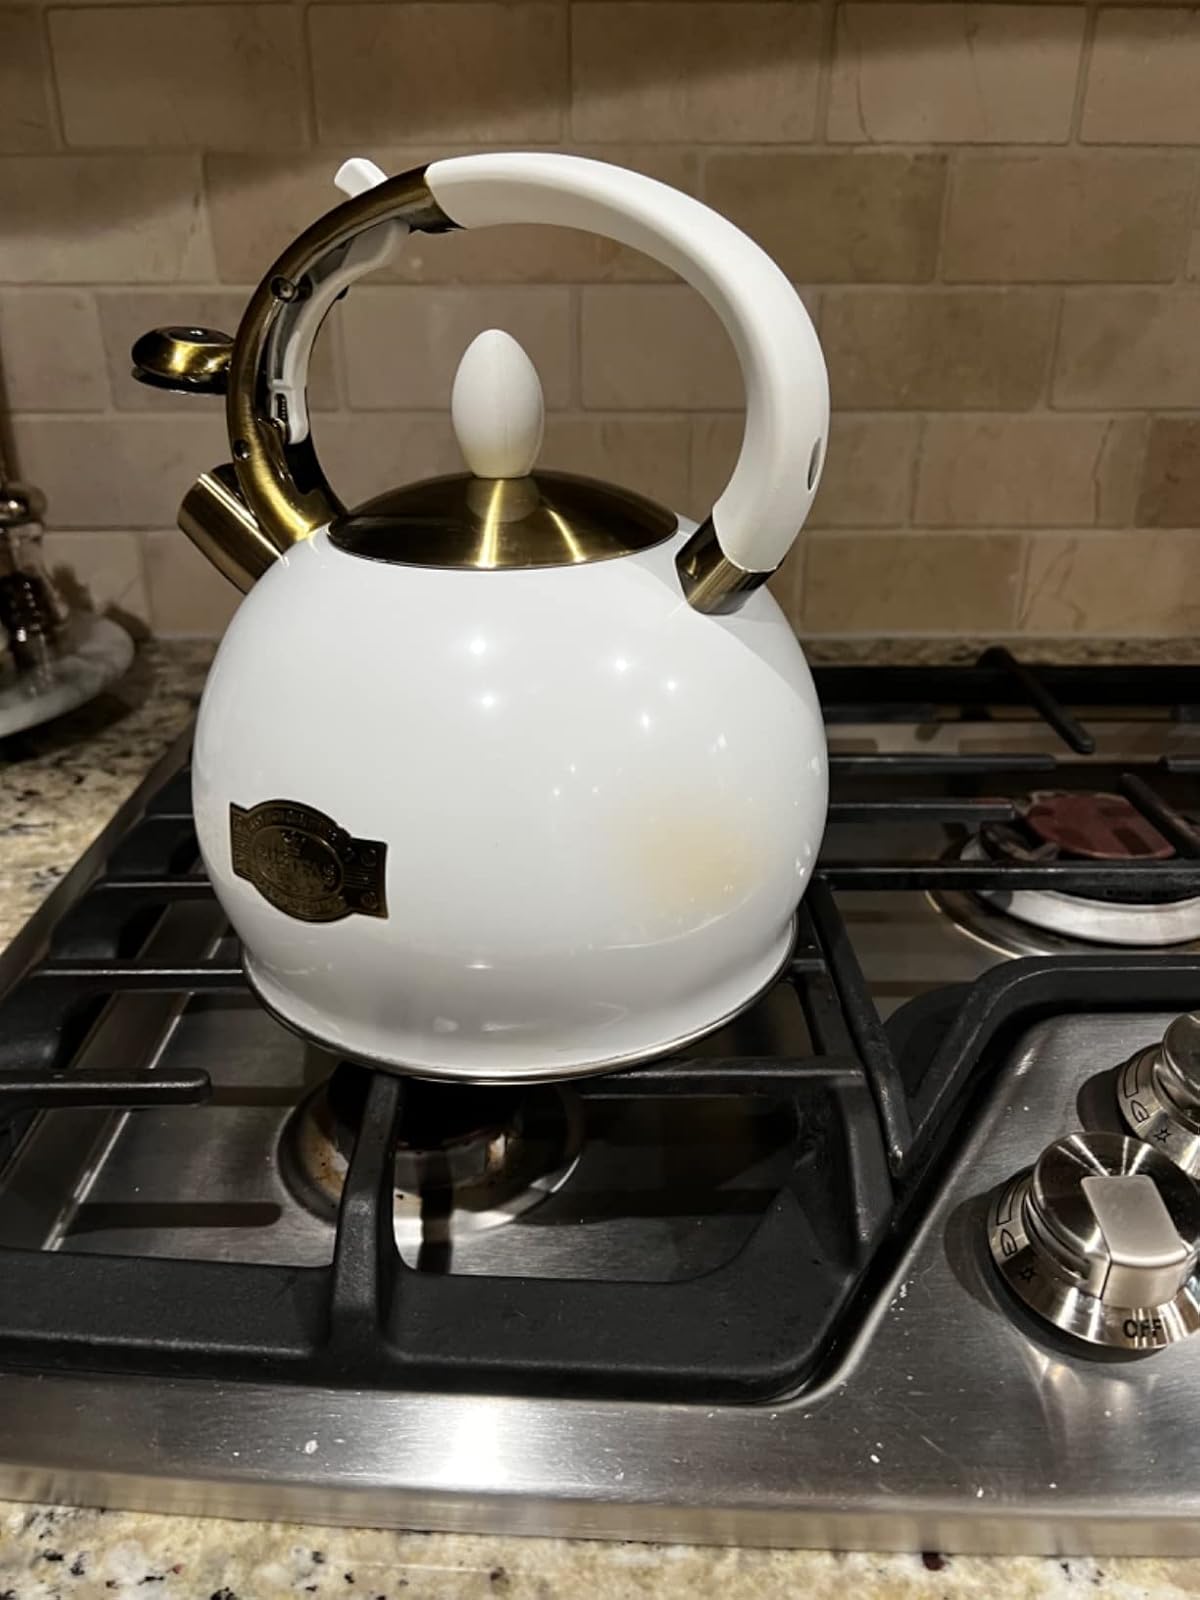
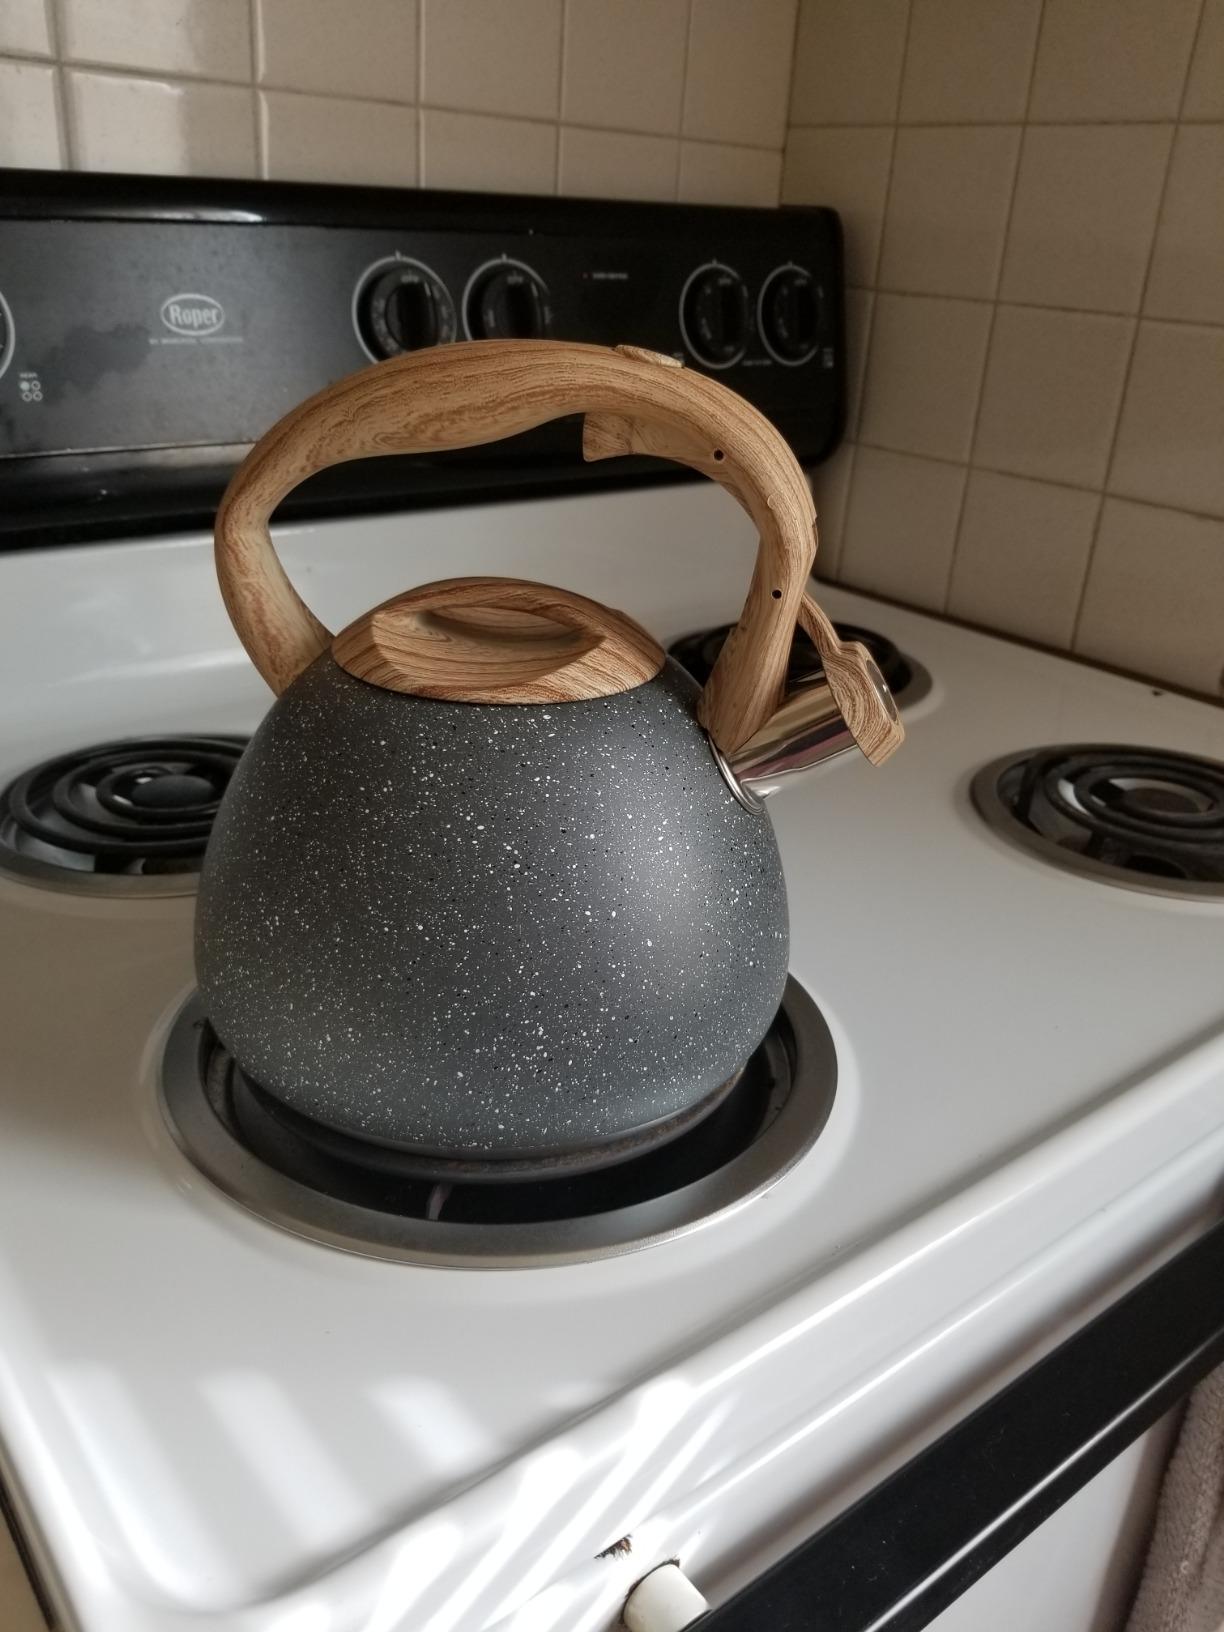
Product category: items_kettle
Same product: no